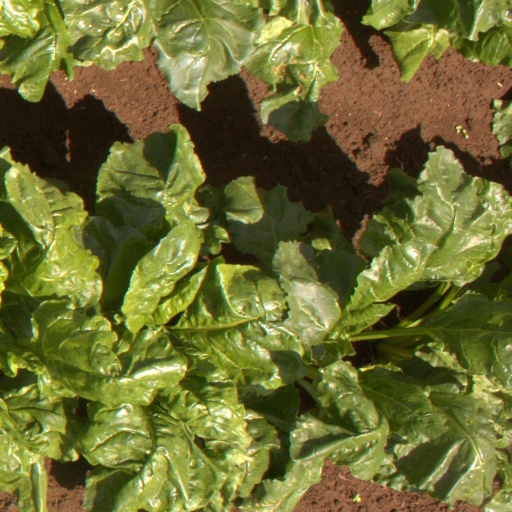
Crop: sugar beet